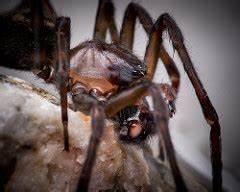
spider